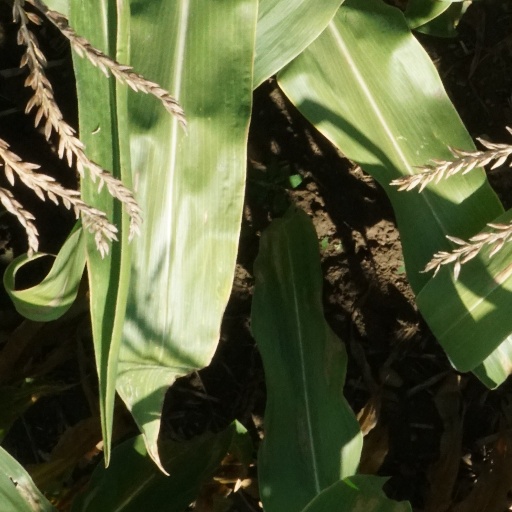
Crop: maize; corn